ATEbank

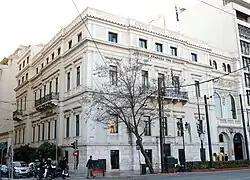
The historical Sarpieri mansion, now building of the Agricultural Bank of Greece (ATEBank).

1929 / Foundation. Agricultural Bank of Greece is founded as a non-profit organisation, provider of credit to the agricultural sector. The bank mainly aims at implementing programmes for financing both the activities of the primary sector of the economy and the processing and marketing of agricultural products, and enhancing rural development.